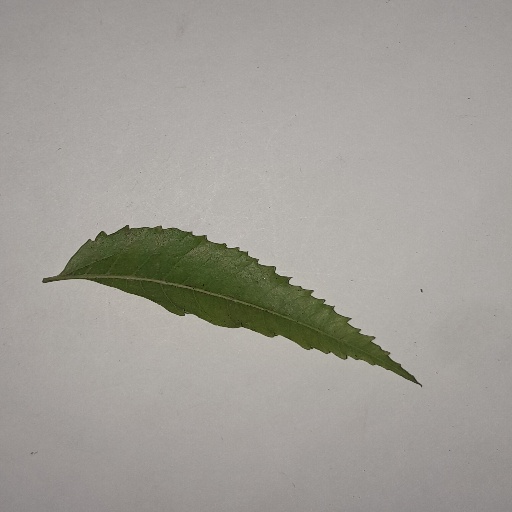
Species: Neem
Leaf condition: Yellow Leaf